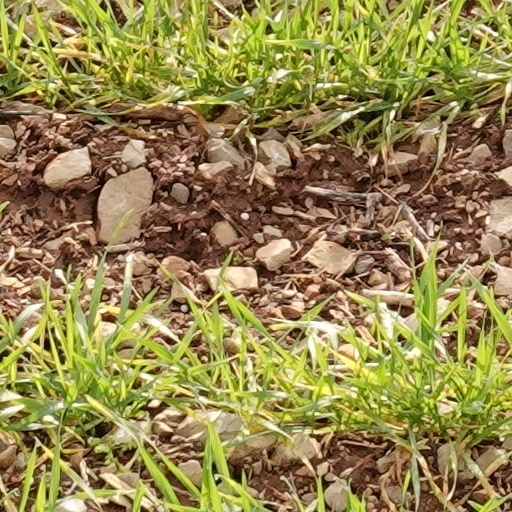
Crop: wheat